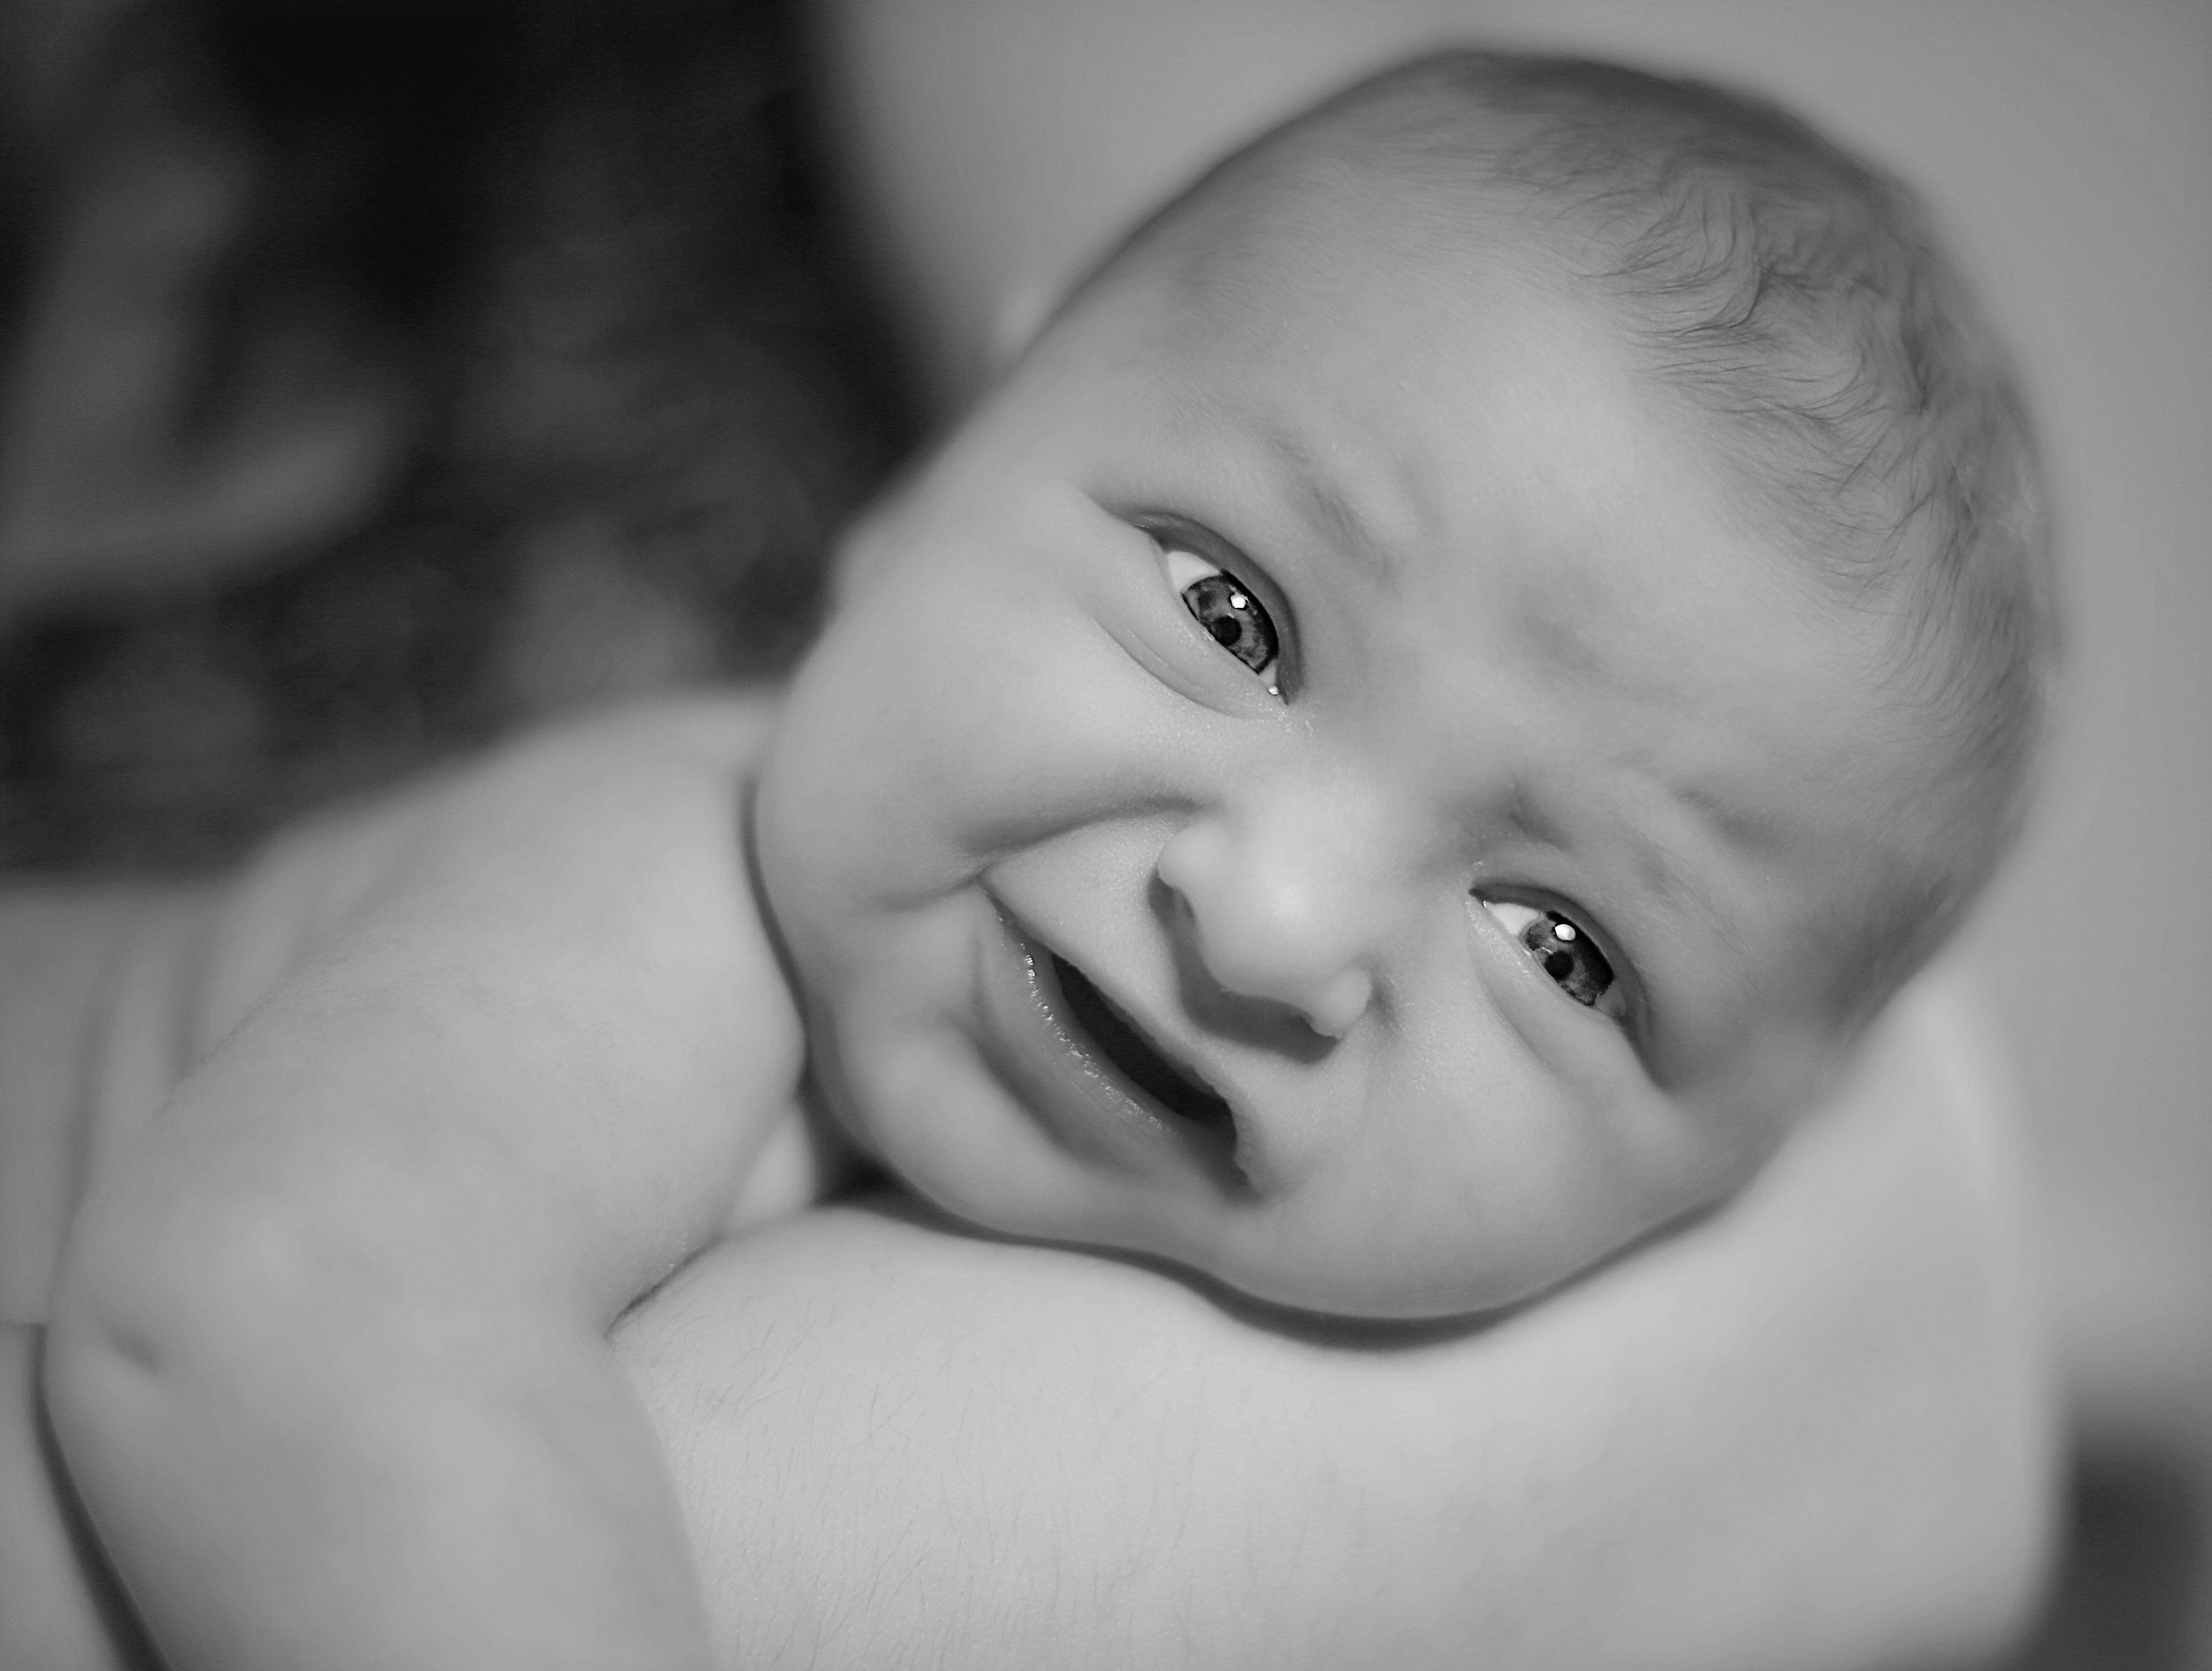
person, black and white, white, photography, portrait, child, black, monochrome, baby, facial expression, smile, close up, face, infant, toddler, eye, skin, emotion, birth, small child, young child, monochrome photography, portrait photography